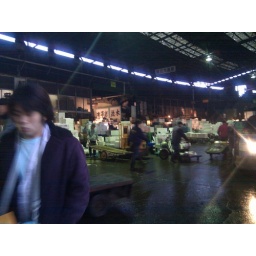
Images of the famed Tsukiji fish market in Tokyo.